Team America: World Police

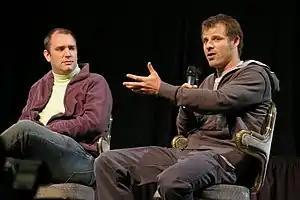
Creators Trey Parker (left) and Matt Stone (right) were exhausted with production on "Team America" and its scheduling extremes.

The film's origins involve Parker and Stone watching Gerry and Sylvia Anderson's "Thunderbirds" on television while bored. Parker found that the series was unable to hold his interest as a child because "the dialogue was so expository and slow, and it took itself really seriously". The duo inquired about the rights to the series and found out that Universal Studios was doing a "Thunderbirds" film directed by Jonathan Frakes. "We said, 'What? Jonathan Frakes is directing puppets?' and then we found out it was a live-action version, and we were disappointed," said Parker.